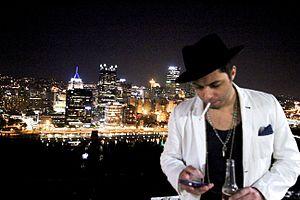
Pittsburgh Slim, de son vrai nom Sied Chahrour, est un rappeur et acteur américain. Anciennement signé au label Def Jam Recordings sous le nom de Pittsburgh Slim jusqu'en 2009, il est actuellement membre du label Snowballers Entertainment sous le nom de Slimmie Hendrix.